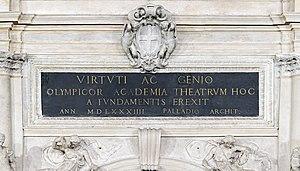
Le teatro Olimpico est un théâtre situé à Vicence, dessiné en 1580 par l'architecte de la Renaissance Andrea Palladio. Il est généralement considéré comme le premier théâtre couvert permanent de l'époque moderne.